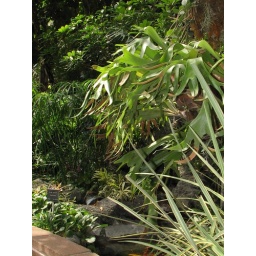
staghorn fern in the lathe house at Balboa Park